Onychophora

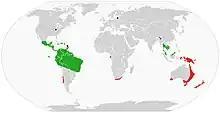

Velvet worms are found in the tropics and in the temperate zone of the Southern Hemisphere. Members of the family Peripatidae are found the tropical regions of South America, Central America, the Caribbean islands, Gabon, Northeast India, and Southeast Asia. Meanwhile, members of Peripatopsidae are found Chile, Australia, Southern Africa, New Guinea, and New Zealand. One deviation is the South African "Peripatopsis capensis". This animal inadvertently introduced to Santa Cruz Island in the Galapagos and co-occurs with native species. When looking at velvet worms as a whole, the majority of are found in Australia and South America.